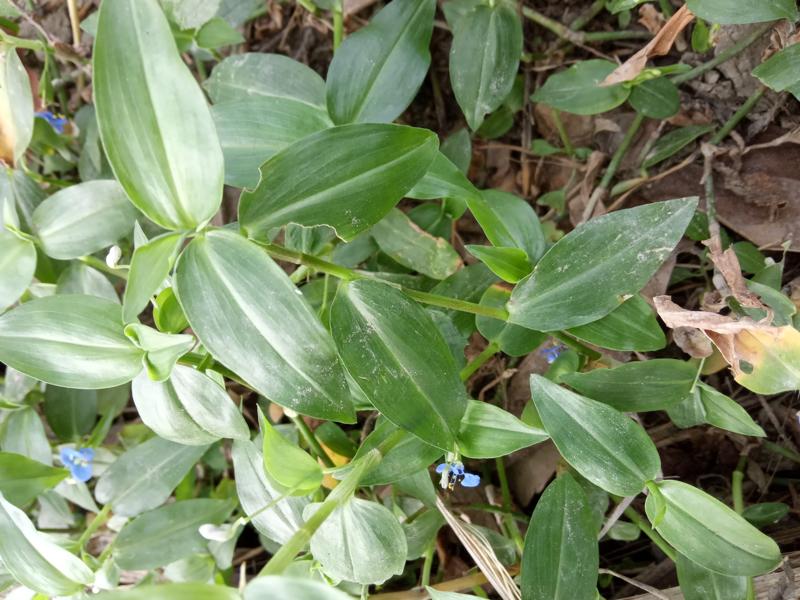
Weed species: Commelina benghalensis